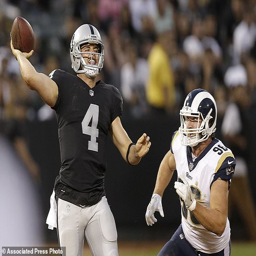
american football player passes as person applies pressure during the first half of a preseason football game .